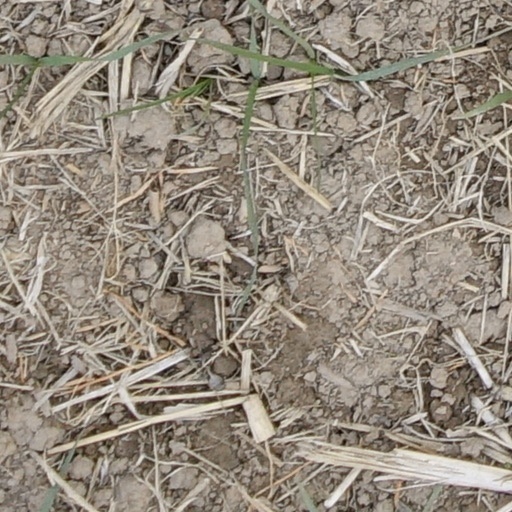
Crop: wheat